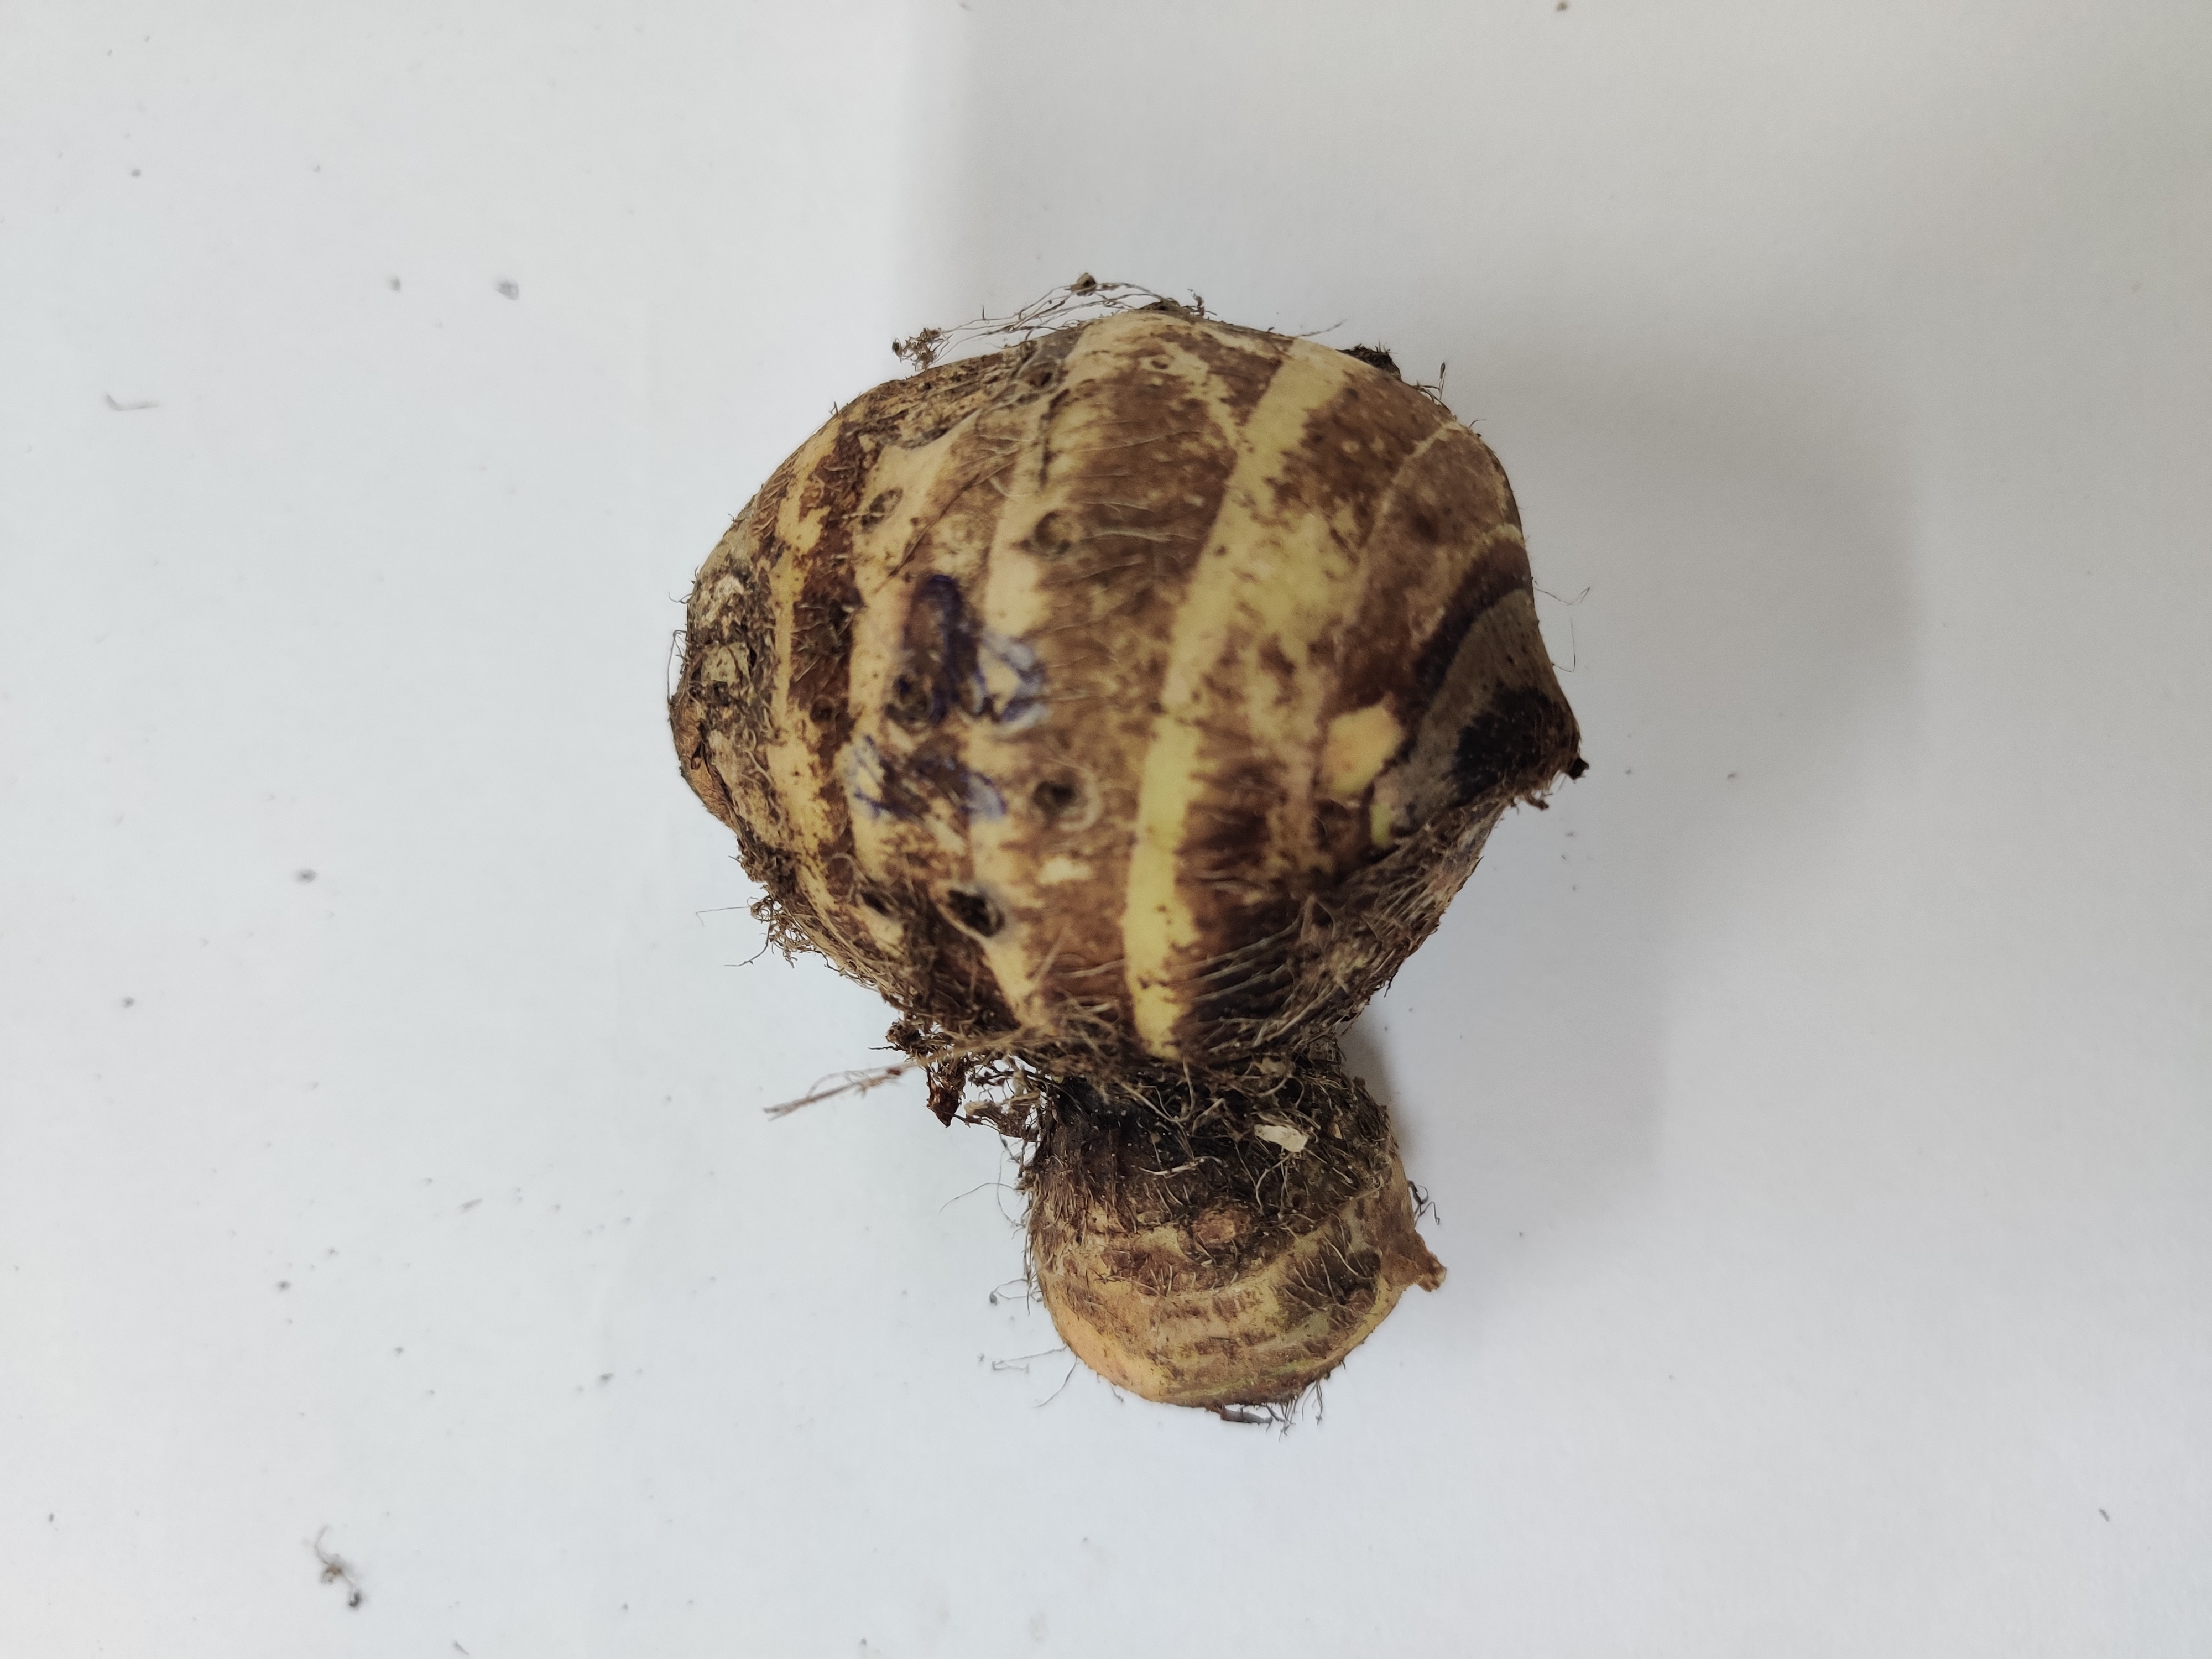
Crop: Taro root
Condition: Damaged